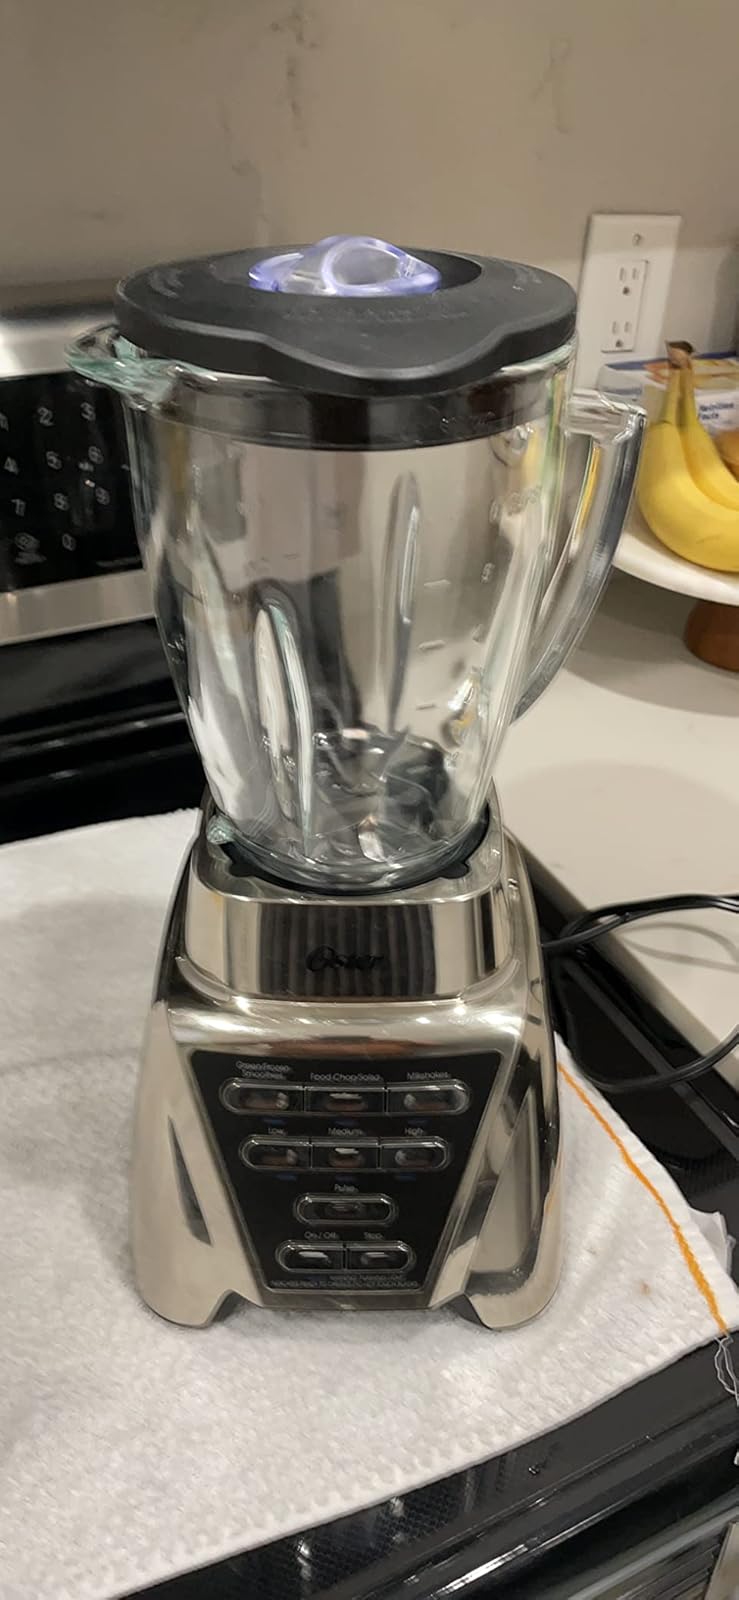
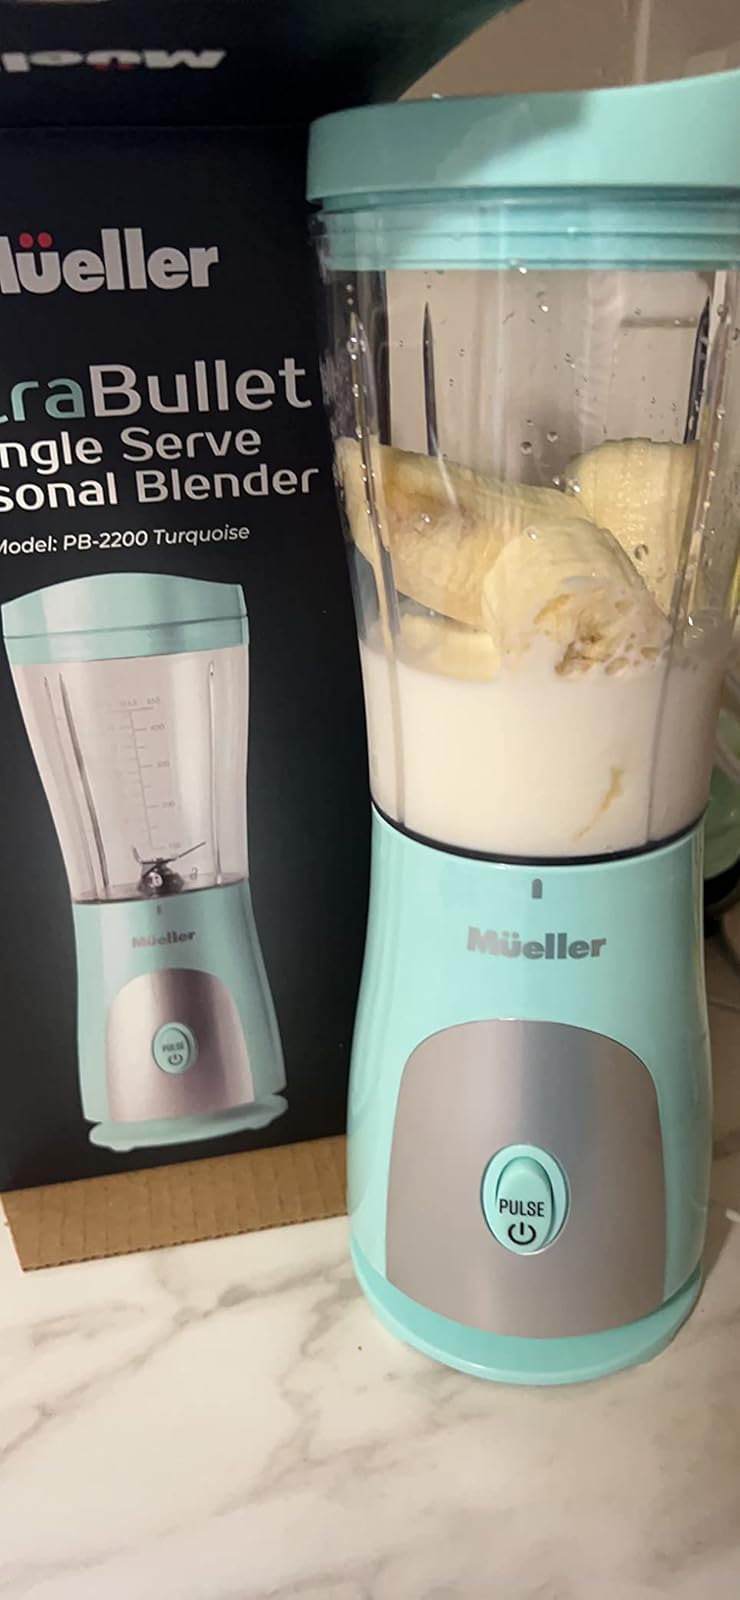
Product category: items_blender
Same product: no